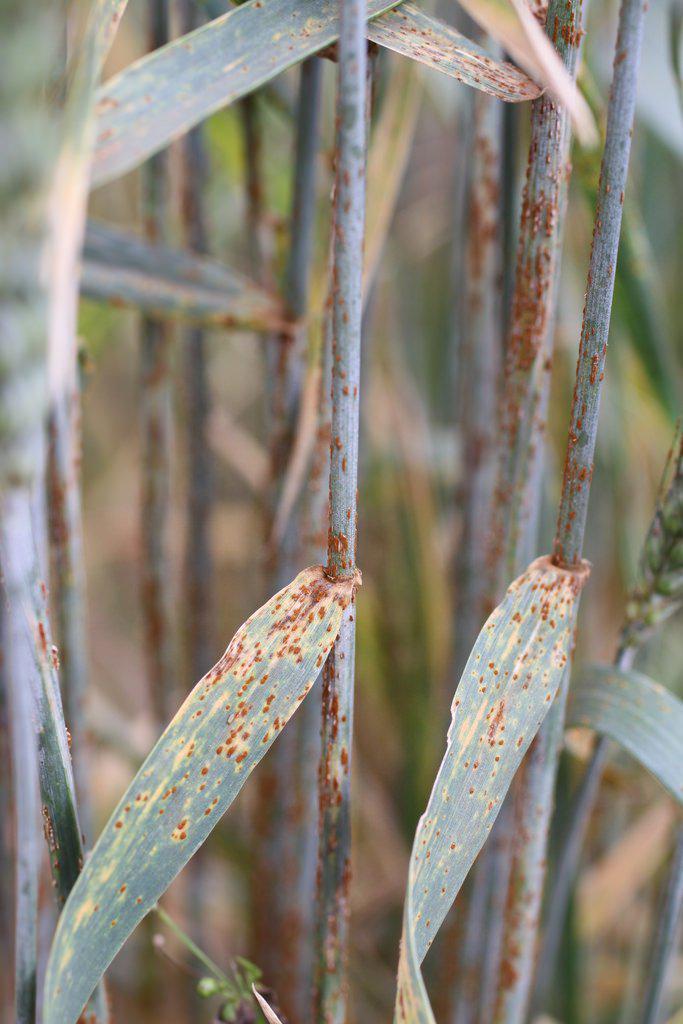
Plant: Wheat
Disease: wheat stem rust